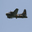
Label: airplane